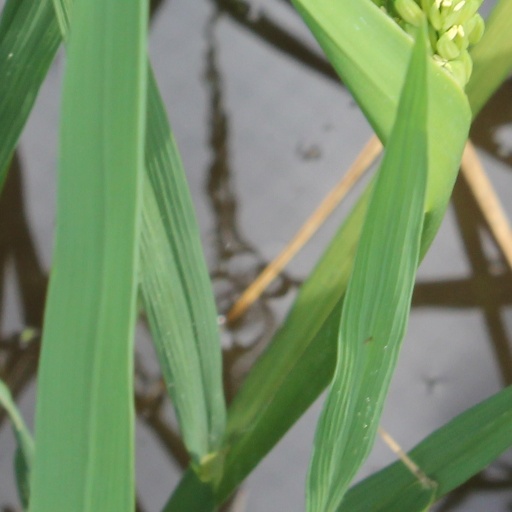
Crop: rice